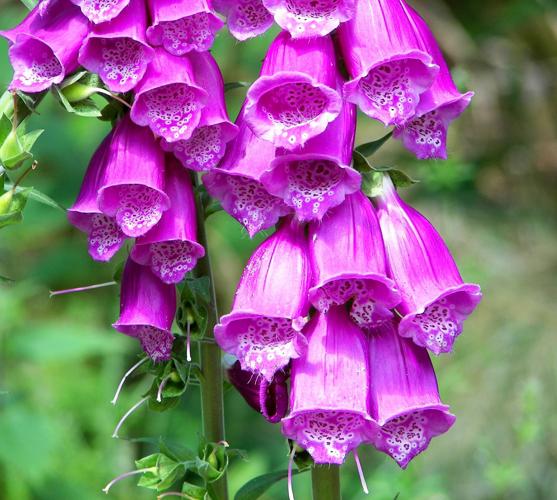
Label: foxglove